Cordarrelle Patterson

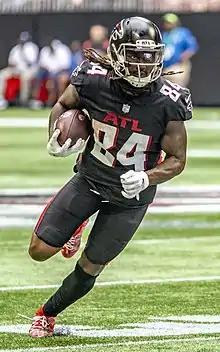
Patterson with the Atlanta Falcons in 2021

Cordarrelle Patterson (born March 17, 1991), nicknamed "Flash", is an American professional football running back. As a versatile utility player, he is also a kickoff returner and occasionally at wide receiver. Patterson played college football for the Hutchinson Blue Dragons before transferring to the Tennessee Volunteers, where he earned first-team All-SEC honors.